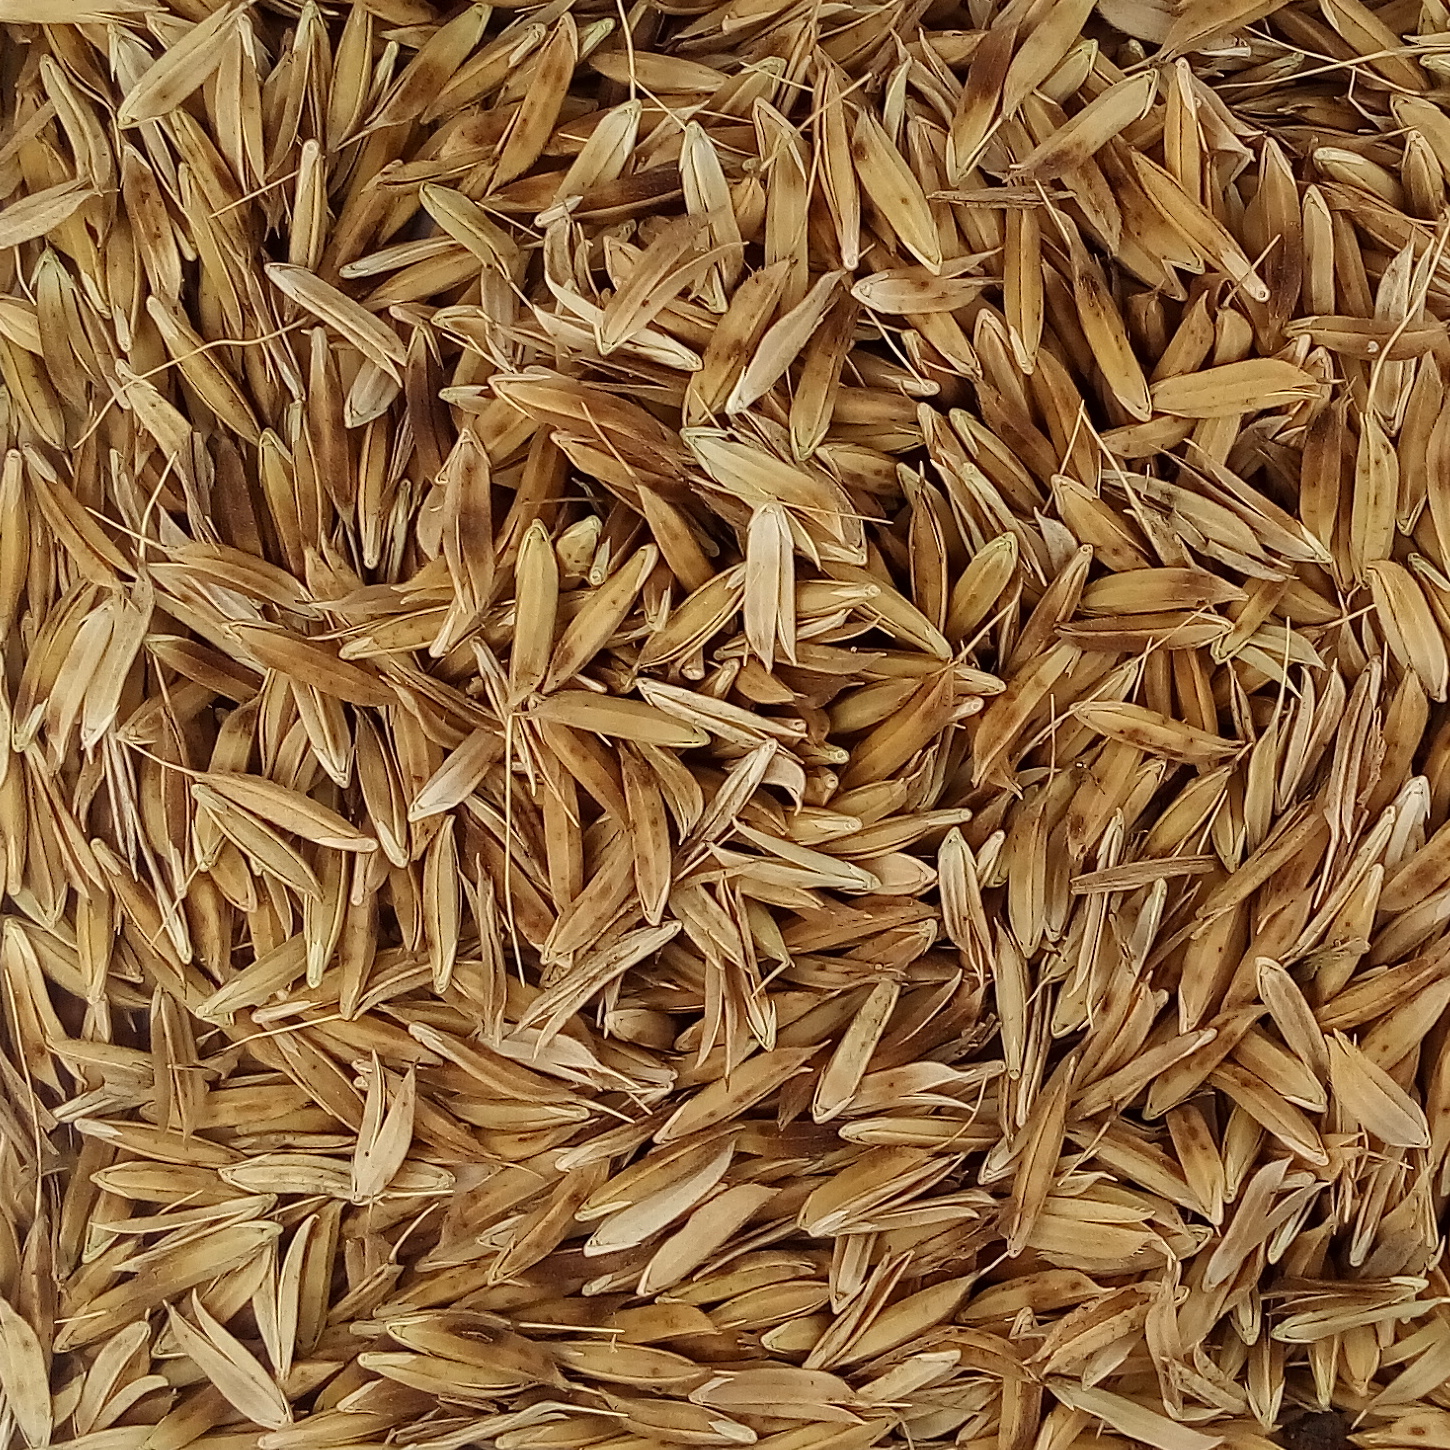
Rice seed variety: DHBT_3